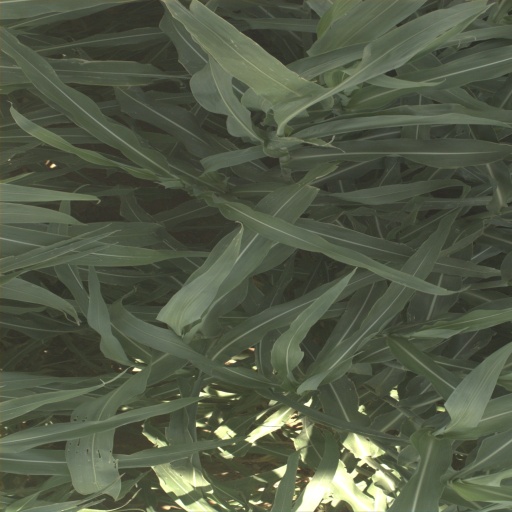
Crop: sorghum